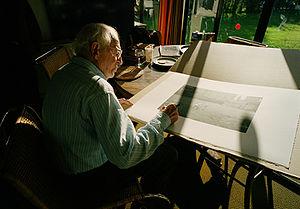
Humphrey Spender est un photographe, peintre et designer britannique.